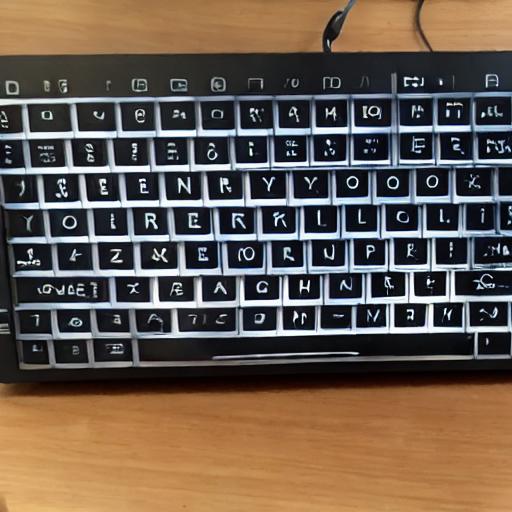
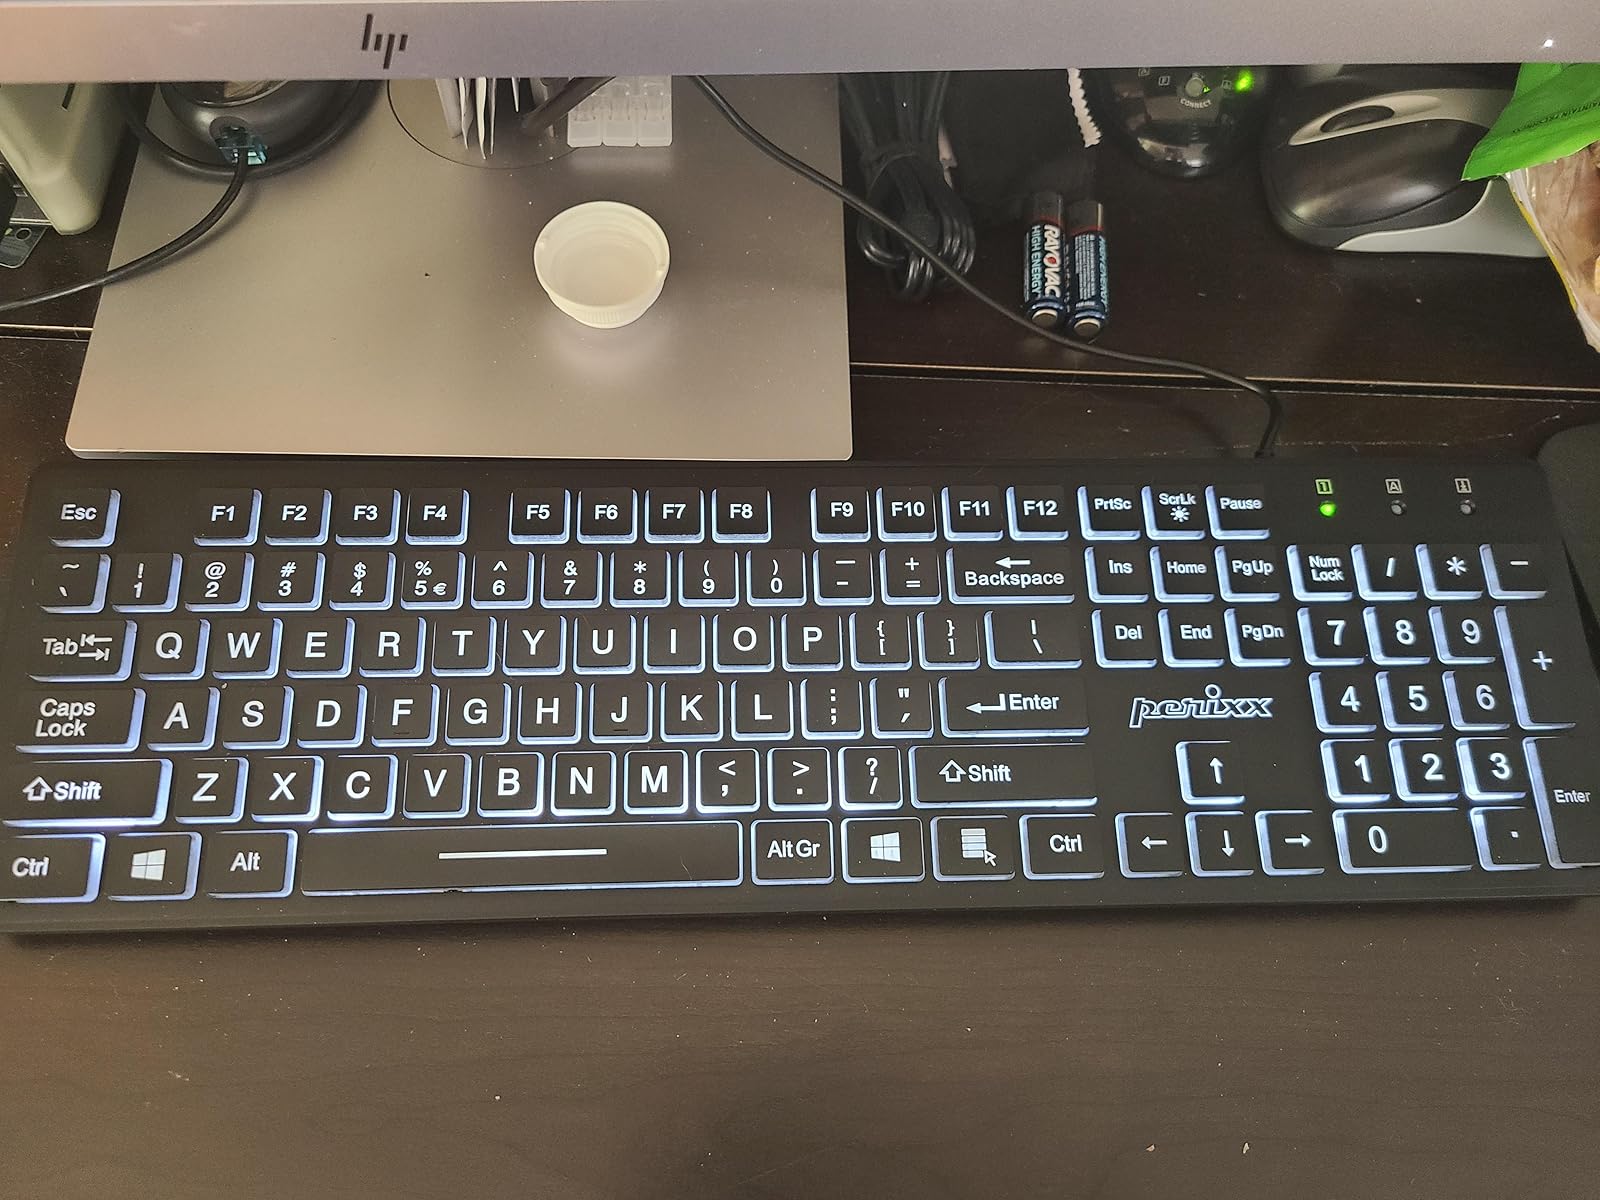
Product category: keyboard
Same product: no